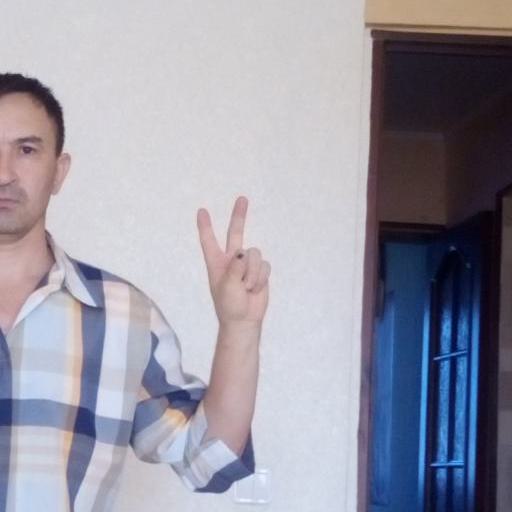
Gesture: peace